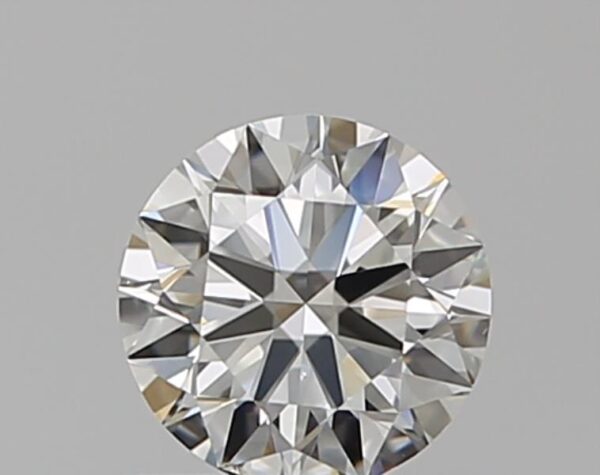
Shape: round
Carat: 0.5
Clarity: SI1
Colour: J
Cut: EX
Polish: EX
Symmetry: EX
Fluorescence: F
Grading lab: GIA
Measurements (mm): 5.04 x 5.07 x 3.11